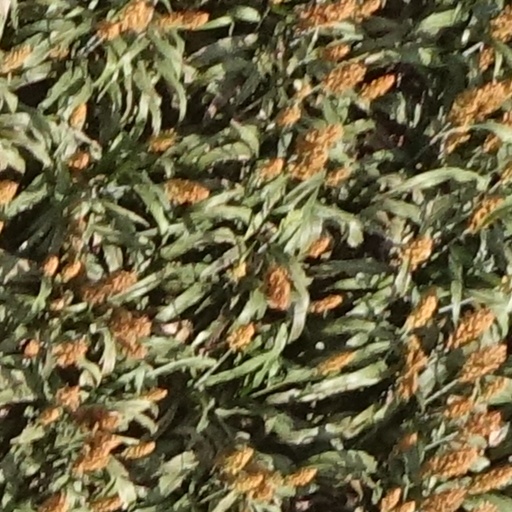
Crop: sorghum